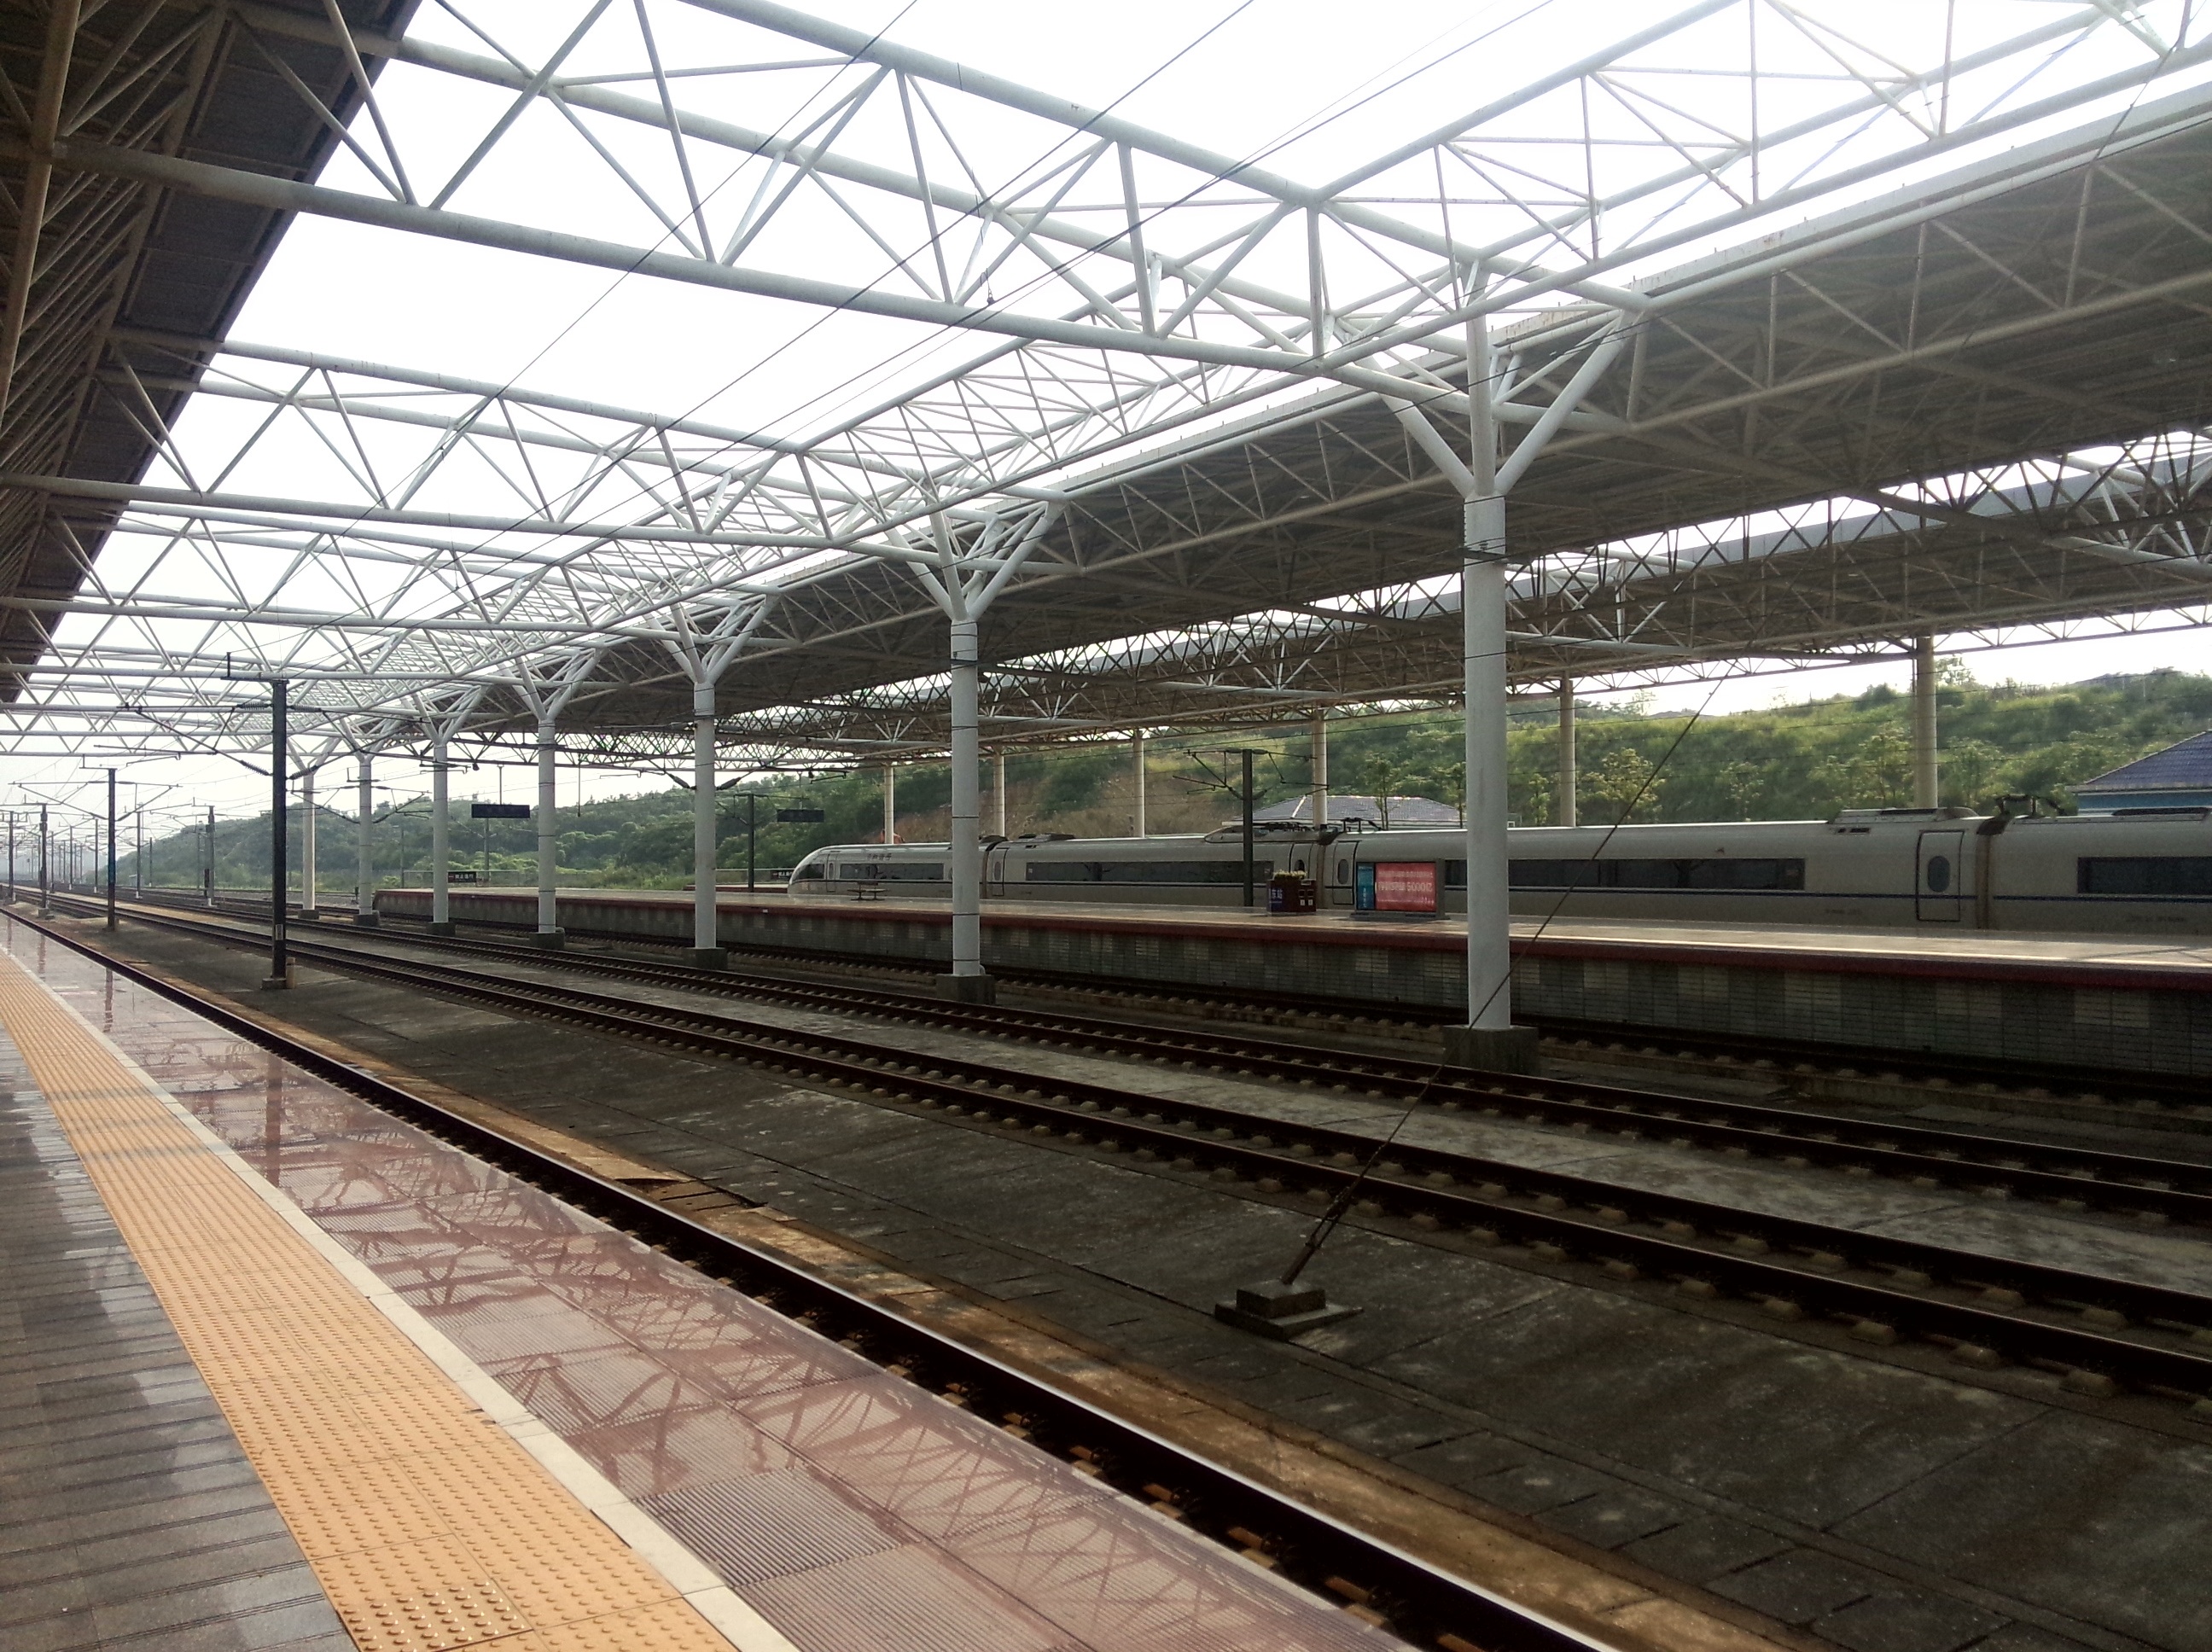
track, train, transport, distance, vehicle, train station, public transport, tracks, rail transport, rolling stock, high speed rail